Swing Your Lady

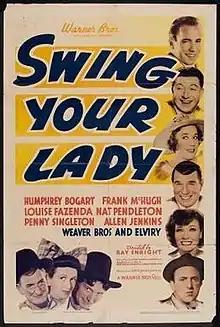
Theatrical release poster

Swing Your Lady is a 1938 American country musical comedy film directed by Ray Enright, starring Humphrey Bogart, Frank McHugh, and Louise Fazenda. Ronald Reagan is also in the cast in one of his early roles. Brunette singer Penny Singleton who was also cast was about to turn blonde and embark on a long, hugely successful career playing the iconic comic strip character Blondie in a series of 28 films and a popular radio show.